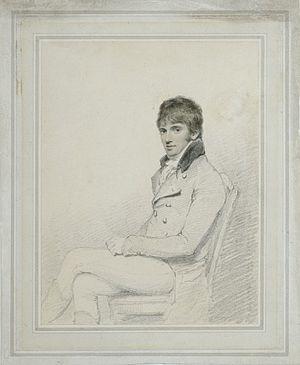
William Daniell est un illustrateur britannique, né à Kingston upon Thames en 1769 et mort le 16 août 1837 à Camden Town en Londres.